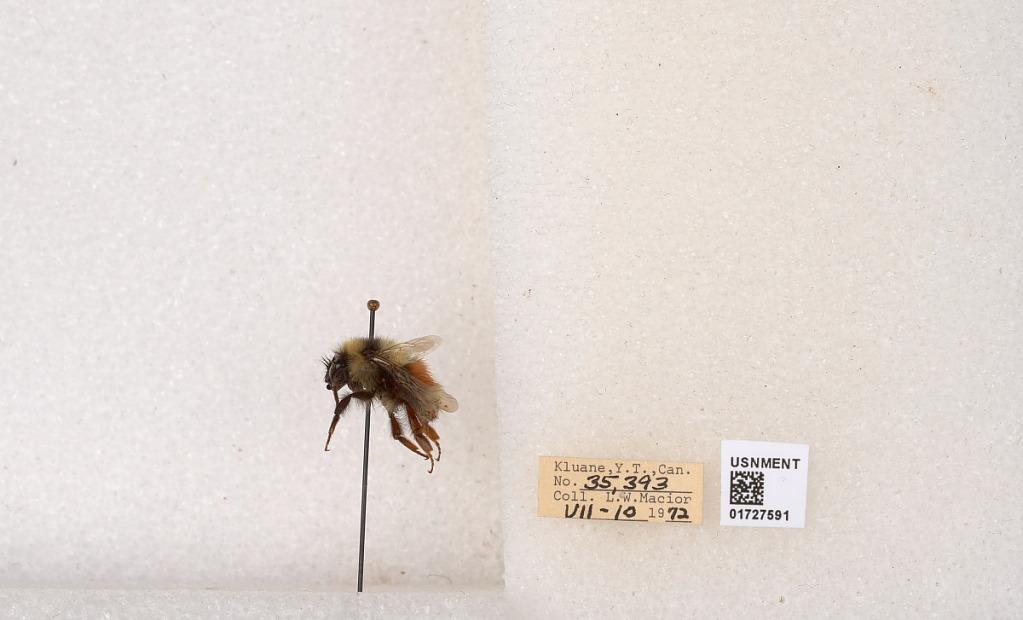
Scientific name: Bombus (Pyrobombus) sylvicola Kirby
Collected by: L. Macior
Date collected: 1972-7-10
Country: Canada
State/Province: Yukon
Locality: Kluane
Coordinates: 61.2426, -139.113